Voice from the Stone

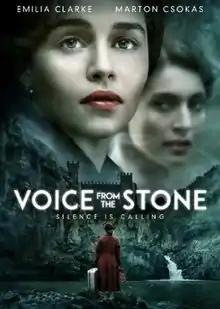

Voice from the Stone is a 2017 American supernatural psychological thriller film directed by Eric D. Howell and written by Andrew Shaw. It is based on the novel of the same name by Silvio Raffo. The film tells about a young patient of a female psychologist, who gave a promise to the dying mother to remain silent, until her spirit returns. The film, was shot in Italy and stars Emilia Clarke, Marton Csokas, Caterina Murino, Remo Girone, Lisa Gastoni and Edward George Dring.